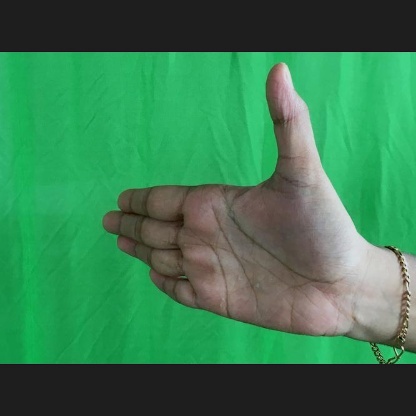
Mudra: Ardhachandran